History of Sheffield

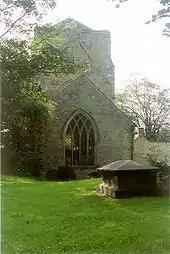
The remains of Beauchief Abbey.

The reference is to Roger de Busli, tenant-in-chief in Domesday and one of the greatest of the new wave of Norman magnates. Waltheof, Earl of Northumbria had been executed in 1076 for his part in an uprising against William I. He was the last of the Anglo-Saxon earls still remaining in England a full decade after the Norman conquest. His lands had passed to his wife, Judith of Normandy, niece to William the Conqueror. The lands were held on her behalf by Roger de Busli.